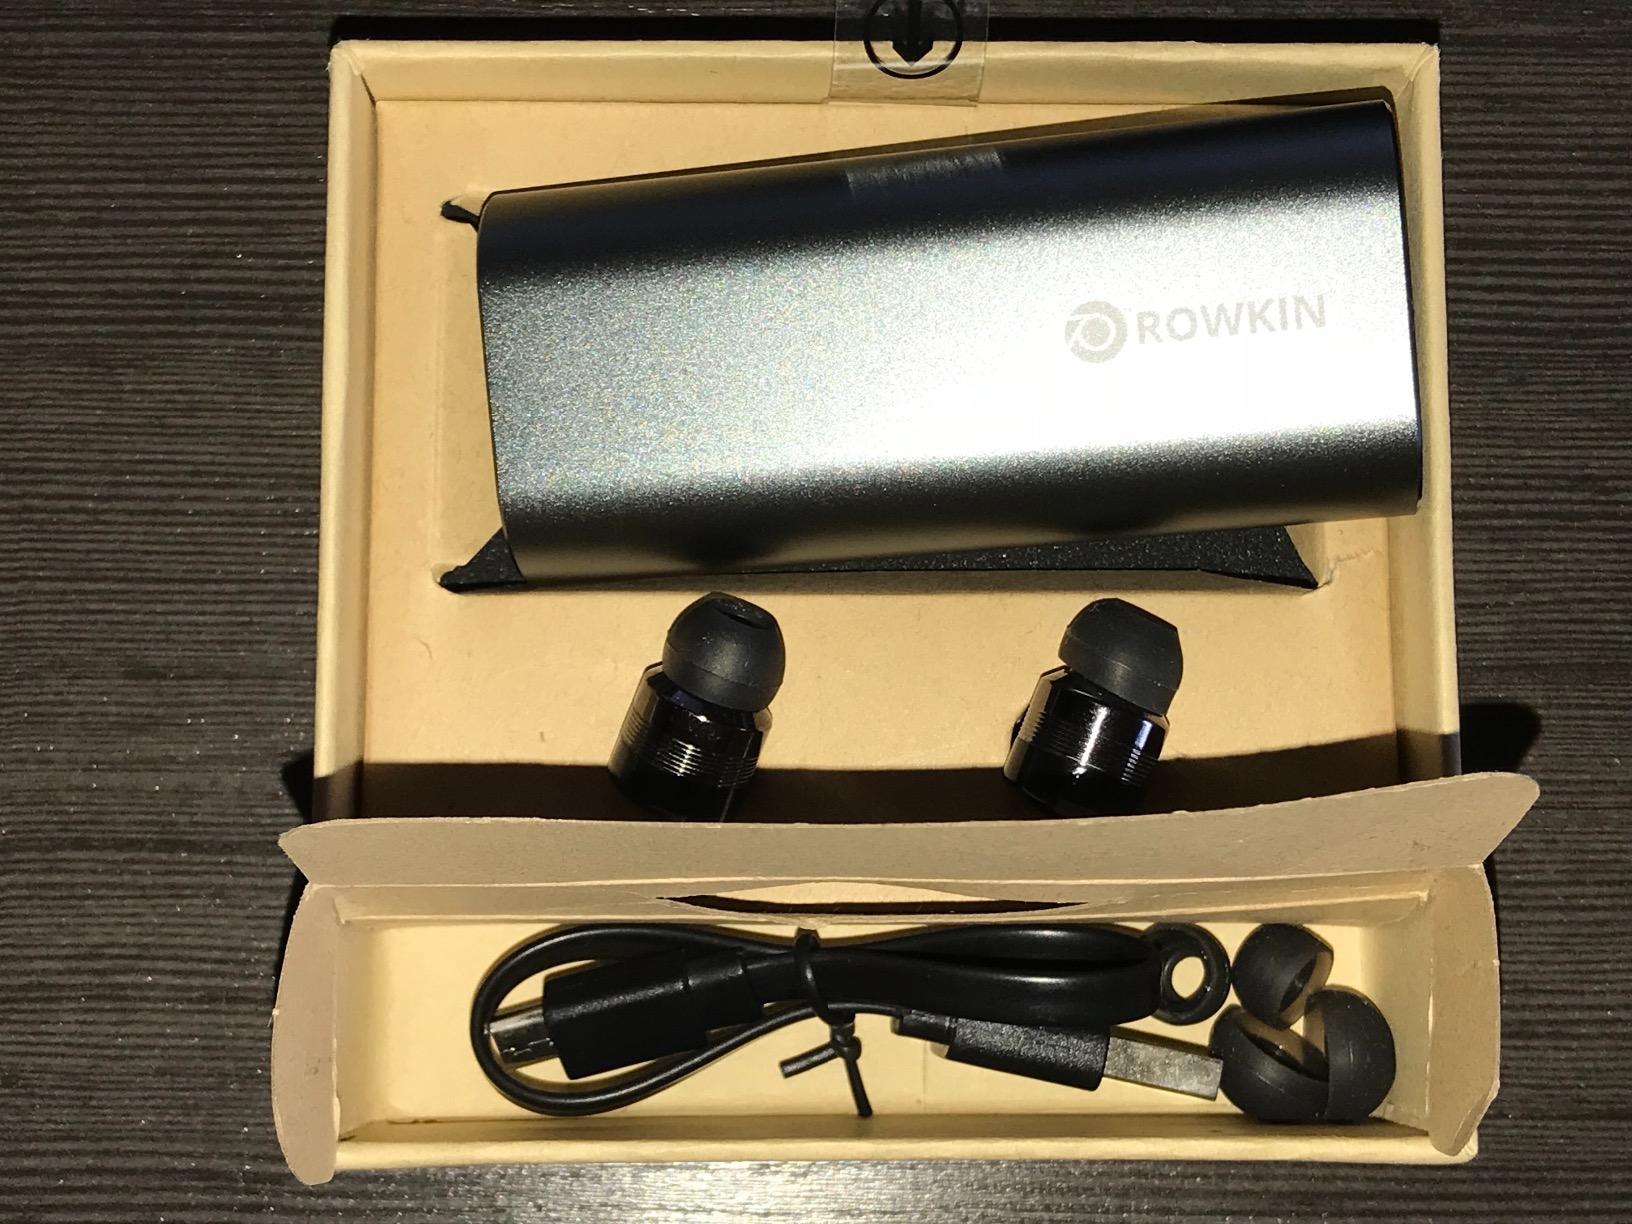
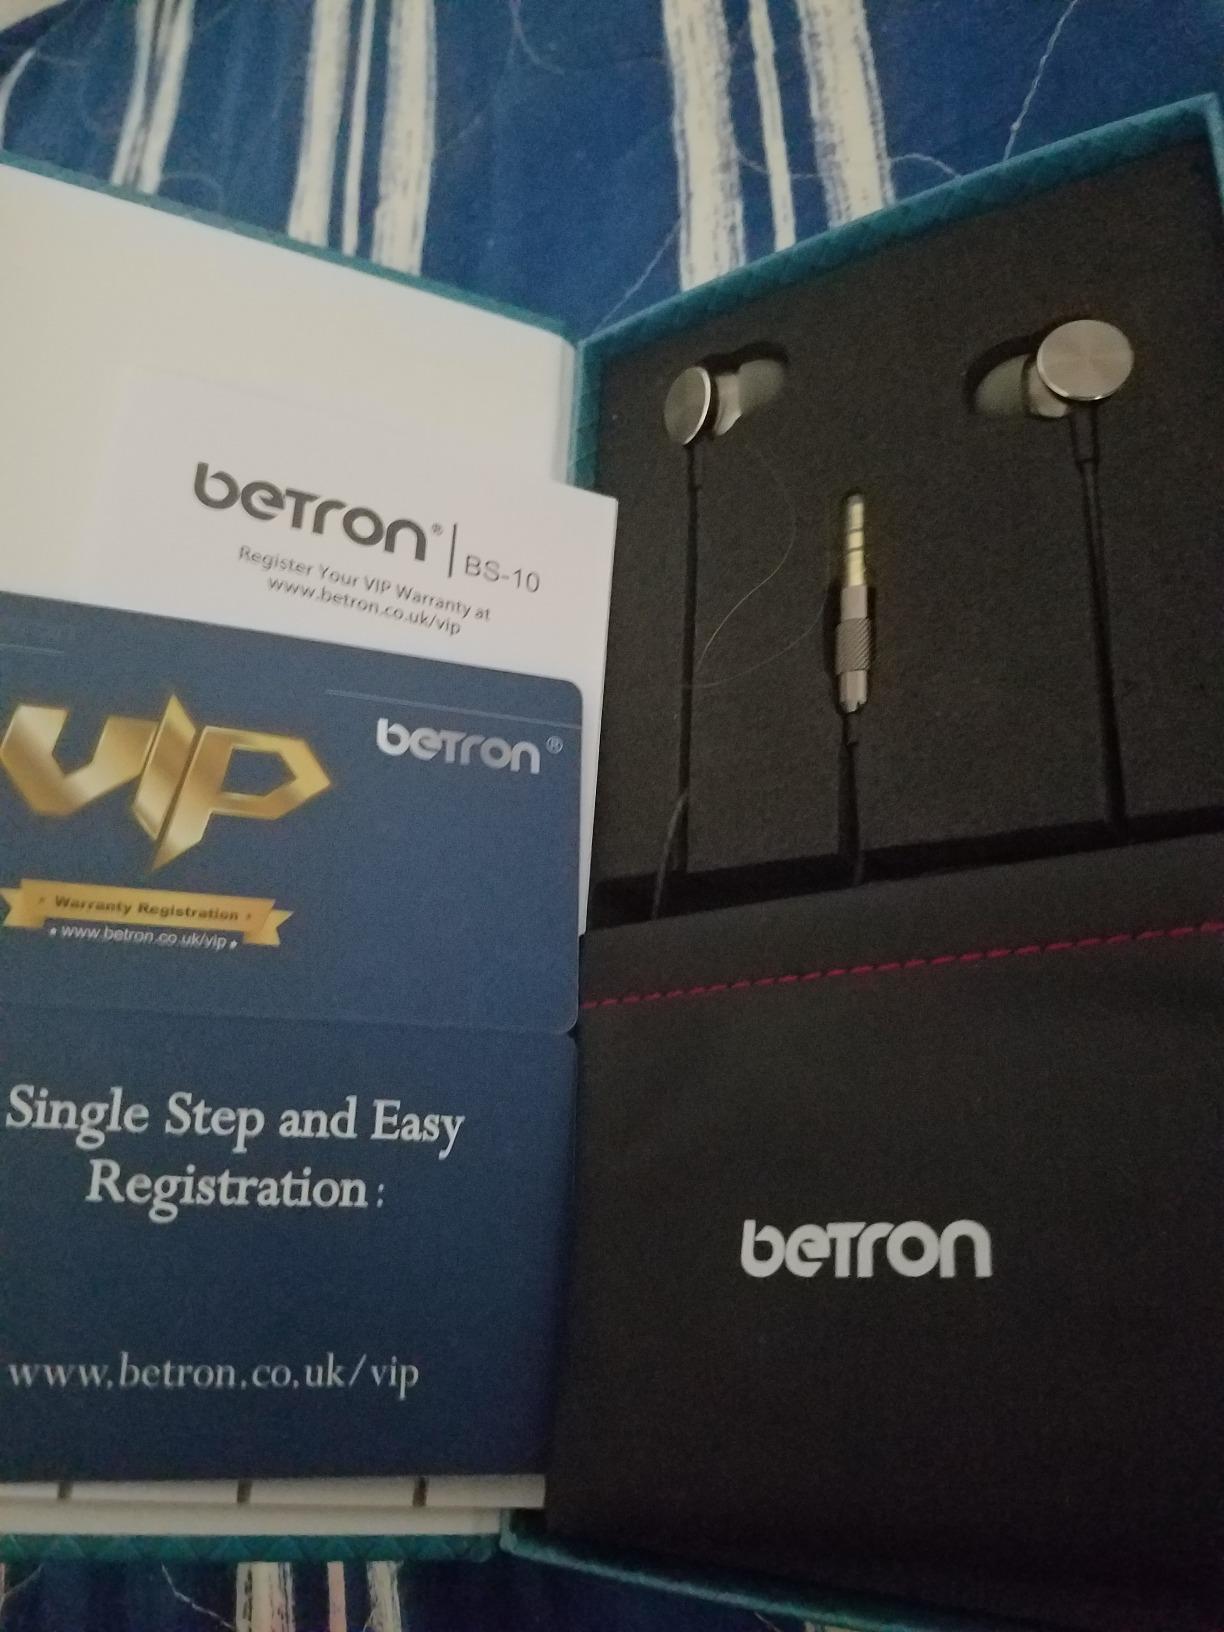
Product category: headphones
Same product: no